2014 Bahrain Grand Prix

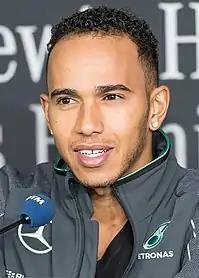
Lewis Hamilton held off a long race challenge from teammate Nico Rosberg to win the race.

Pérez fended off a challenge from teammate Hülkenberg for third. Button fell to seventh after being passed by Vettel on the backstraight and Ricciardo around the outside, while Maldonado was issued with a ten-second stop-and-go penalty for causing the incident between himself and Gutiérrez on lap 49 which he took immediately. With their drivers fighting hard for the lead, and with fuel no longer being a concern due to the safety car period, the Mercedes cars were being driven flat-out and the extent of their superiority was revealed for the first time; within three laps the two Mercedes had created a six-second gap over Pérez. Rosberg recorded the race's fastest lap on the 49th lap, completing a circuit of one minute and 37.020 seconds. Ricciardo passed teammate Vettel for fifth going on lap 50 into the first turn. Vettel attacked going up the hill heading towards turn four but Ricciardo defended the position. On lap 52, Rosberg again attempted a late braking move into turn one, but Hamilton managed to stay ahead by waiting for Rosberg to run wide from his late braking manoeuvre and turned in to switch to the inside and maintain his lead. Rosberg continued his assault by attempting the move again on the following lap, and again Hamilton drove defensively heading towards turn four and managed to hold on to the lead.